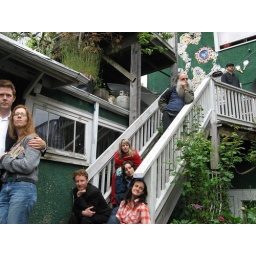
lost in the waves of blooming steel blue grass flowers